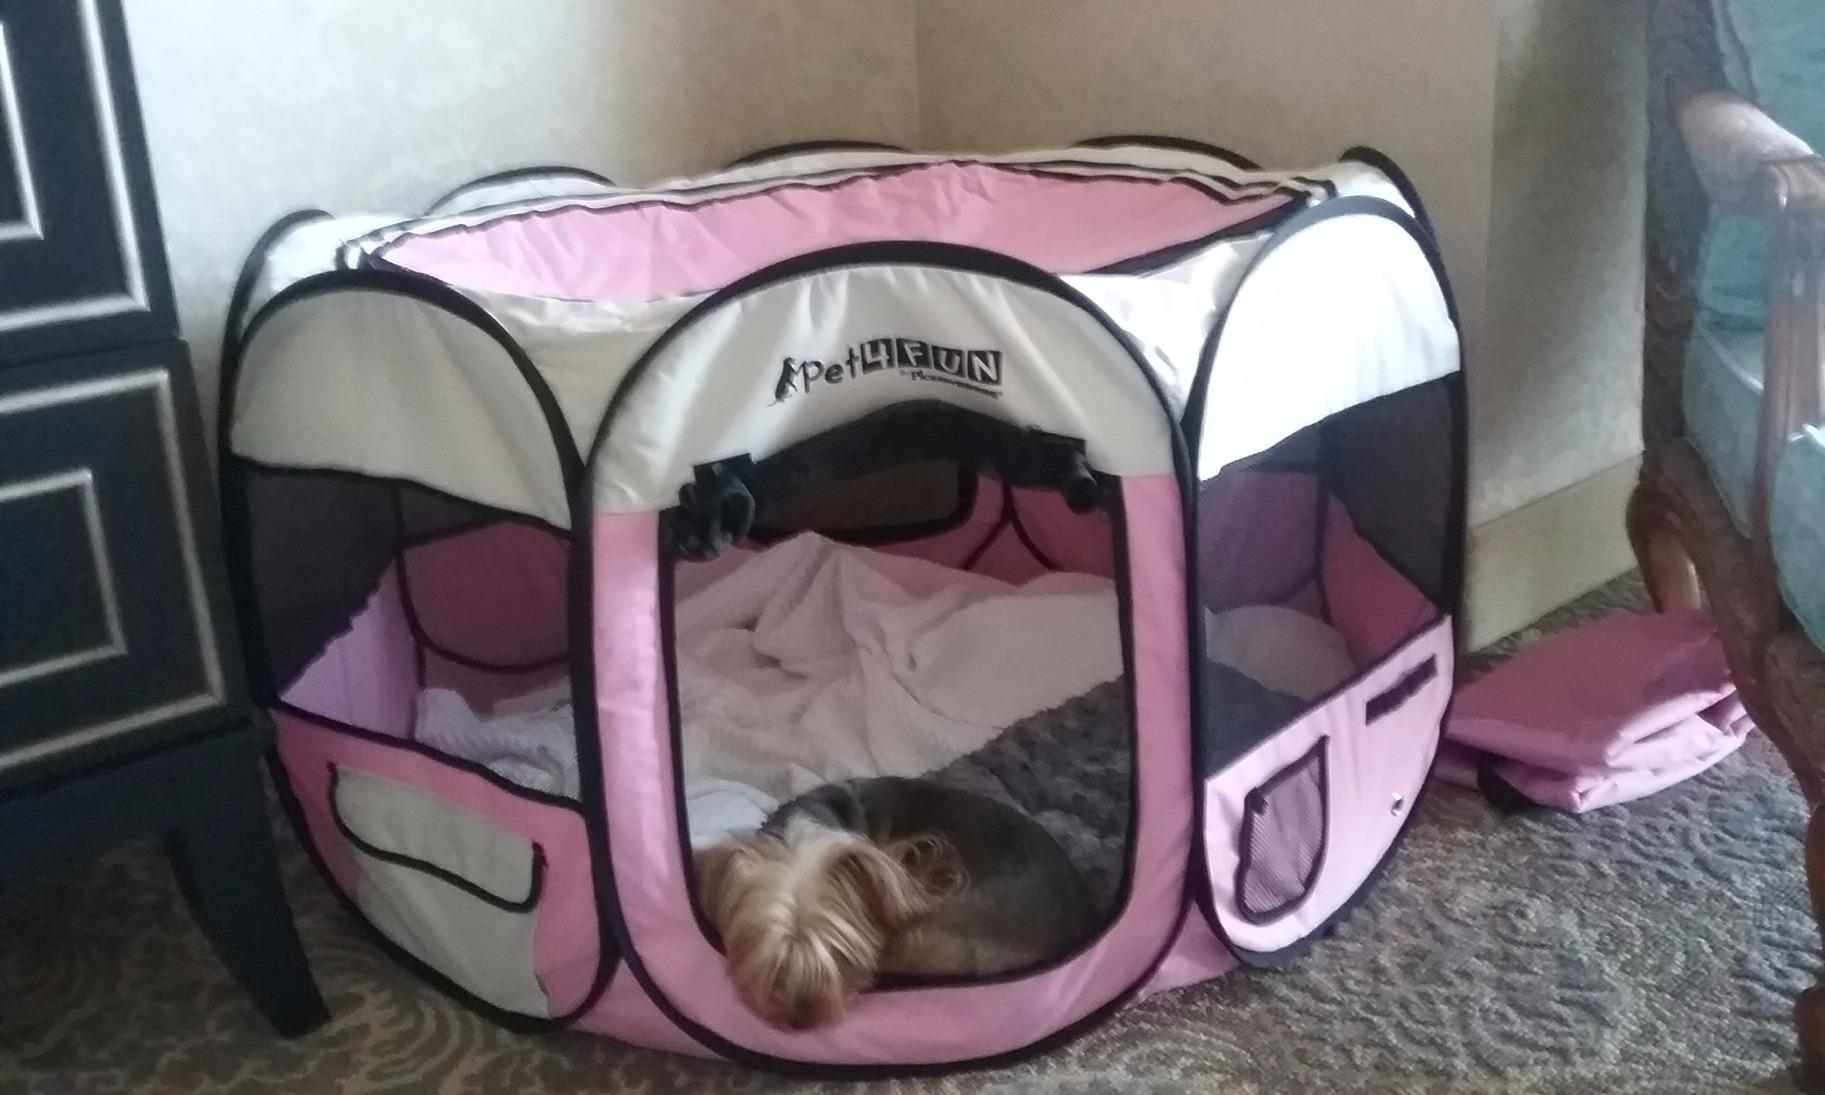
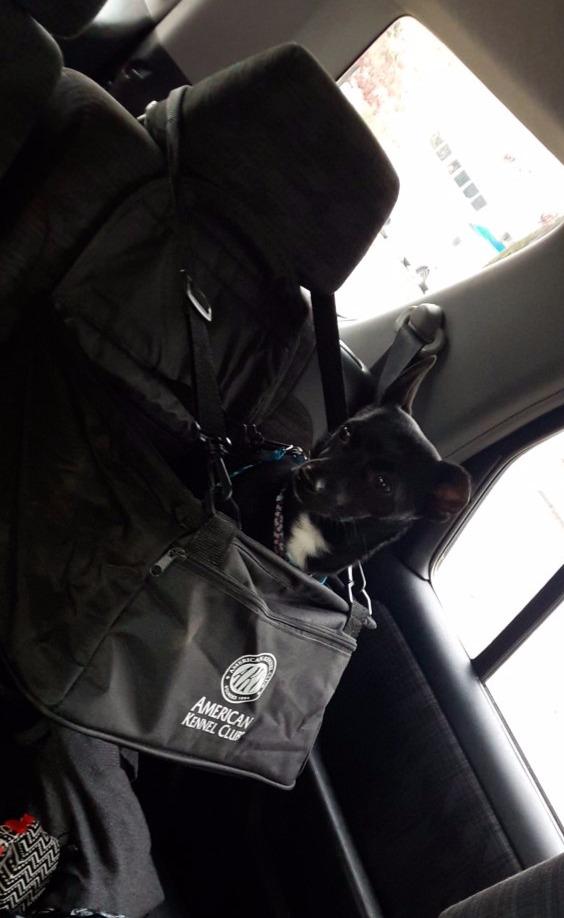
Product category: items_kennel
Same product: no